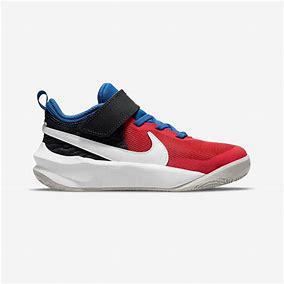
Brand: Nike
Model: Team Hustle D 10